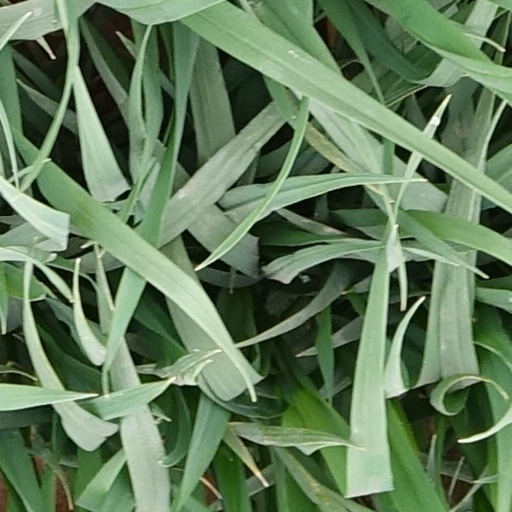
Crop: wheat